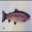
Label: trout